Pulmonary function testing

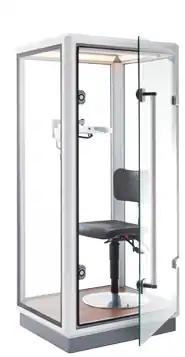
Plethysmograph "body box"

Pulmonary function testing (PFT) is a complete evaluation of the respiratory system including patient history, physical examinations, and tests of pulmonary function. The primary purpose of pulmonary function testing is to identify the severity of pulmonary impairment. Pulmonary function testing has diagnostic and therapeutic roles and helps clinicians answer some general questions about patients with lung disease. PFTs are normally performed by a pulmonary function technologist, respiratory therapist, respiratory physiologist, physiotherapist, pulmonologist, or general practitioner.